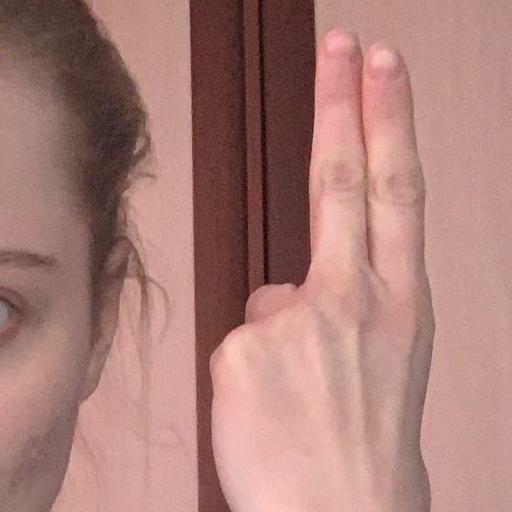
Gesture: two_up_inverted